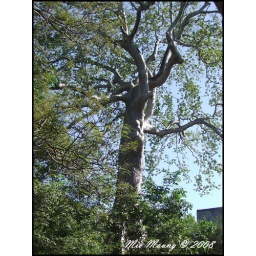
The old tree beautified by the green leaves only if it is the school days